Solution F/Chretien Helicopter

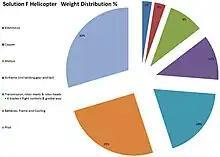
Solution F Helicopter Weight Distribution %

This prototyping platform was created to explore and demonstrate technologies leading to all electric, or hybrid mechanical-electric, helicopter drivetrains. Two key goals are the elimination of expensive, safety critical, non-redundant, mechanical only helicopter transmissions; and the provisioning of battery assisted, emergency landing capabilities as an alternative to forced autorotation straight to the ground. Both technologies are expected to greatly improve the safety and practicality of helicopter flight.